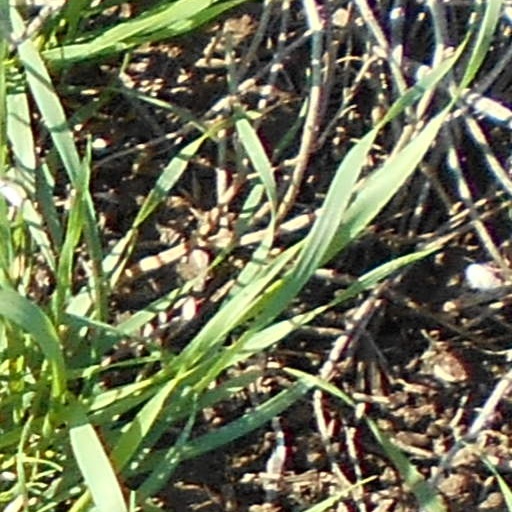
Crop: wheat